Emilio Salgari

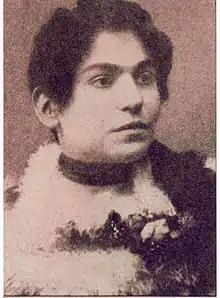
Ida Peruzzi, wife of Salgari

Emilio Salgari was born in Verona to a family of modest merchants. From a young age, he had the desire to explore the seas and studied seamanship at a nautical technical institution in Venice, but his academic performance was too poor, and he never graduated.